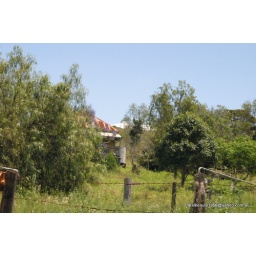
old farm house in the trees